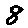
Label: 8